The Gentle Indifference of the World

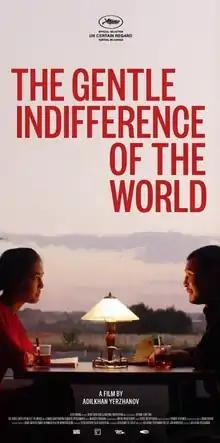
Film poster

The Gentle Indifference of the World is a 2018 Kazakhstani drama film directed by Adilkhan Yerzhanov. It was screened in the Un Certain Regard section at the 2018 Cannes Film Festival.